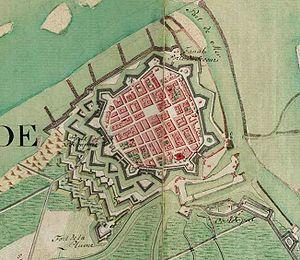
Les Pays-Bas autrichiens sont l'appellation des Pays-Bas méridionaux pendant le régime autrichien au XVIIIᵉ siècle. Le nom « autrichien » fait référence à la maison d'Autriche, suzeraine de ces terres faisant partie du Saint-Empire depuis le mariage de Marie de Bourgogne avec Maximilien d'Autriche peu après la mort de Charles le Téméraire. Avant 1714, toutefois, les Pays-Bas méridionaux relevaient de la branche espagnole des Habsbourg, et l'on parlait de Pays-Bas espagnols.